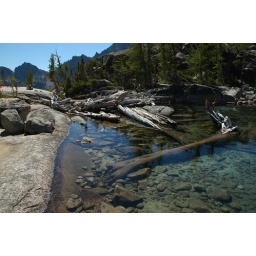
The water is so clear at Lake Viviane you'd swear it was a peice of glass with nothing underneath